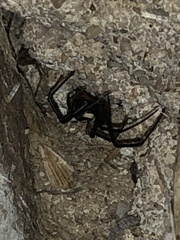
Species: Lactrodectus_hesperus